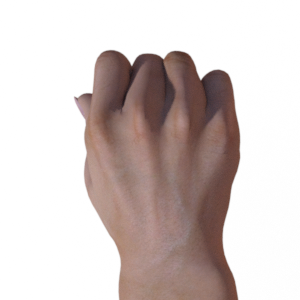
Label: rock